Happy Home (TV series)

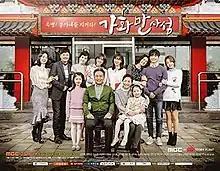
Promotional poster

Happy Home is a 2016 South Korean television series starring Kim Yeong-cheol, Won Mi-kyung, Kim So-yeon, Lee Sang-woo and Lee Pil-mo. It aired on MBC every Saturdays to Sundays at 20:45 (KST) for 51 episodes from February 27 to August 21, 2016.